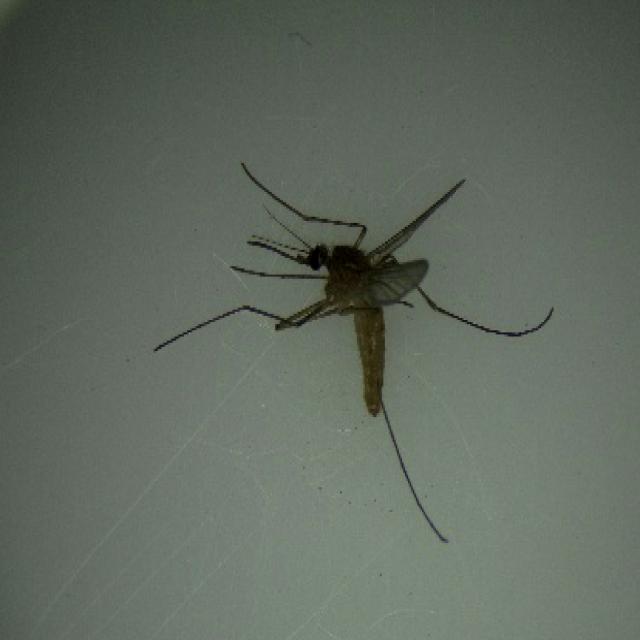
Species: culex_pipiens